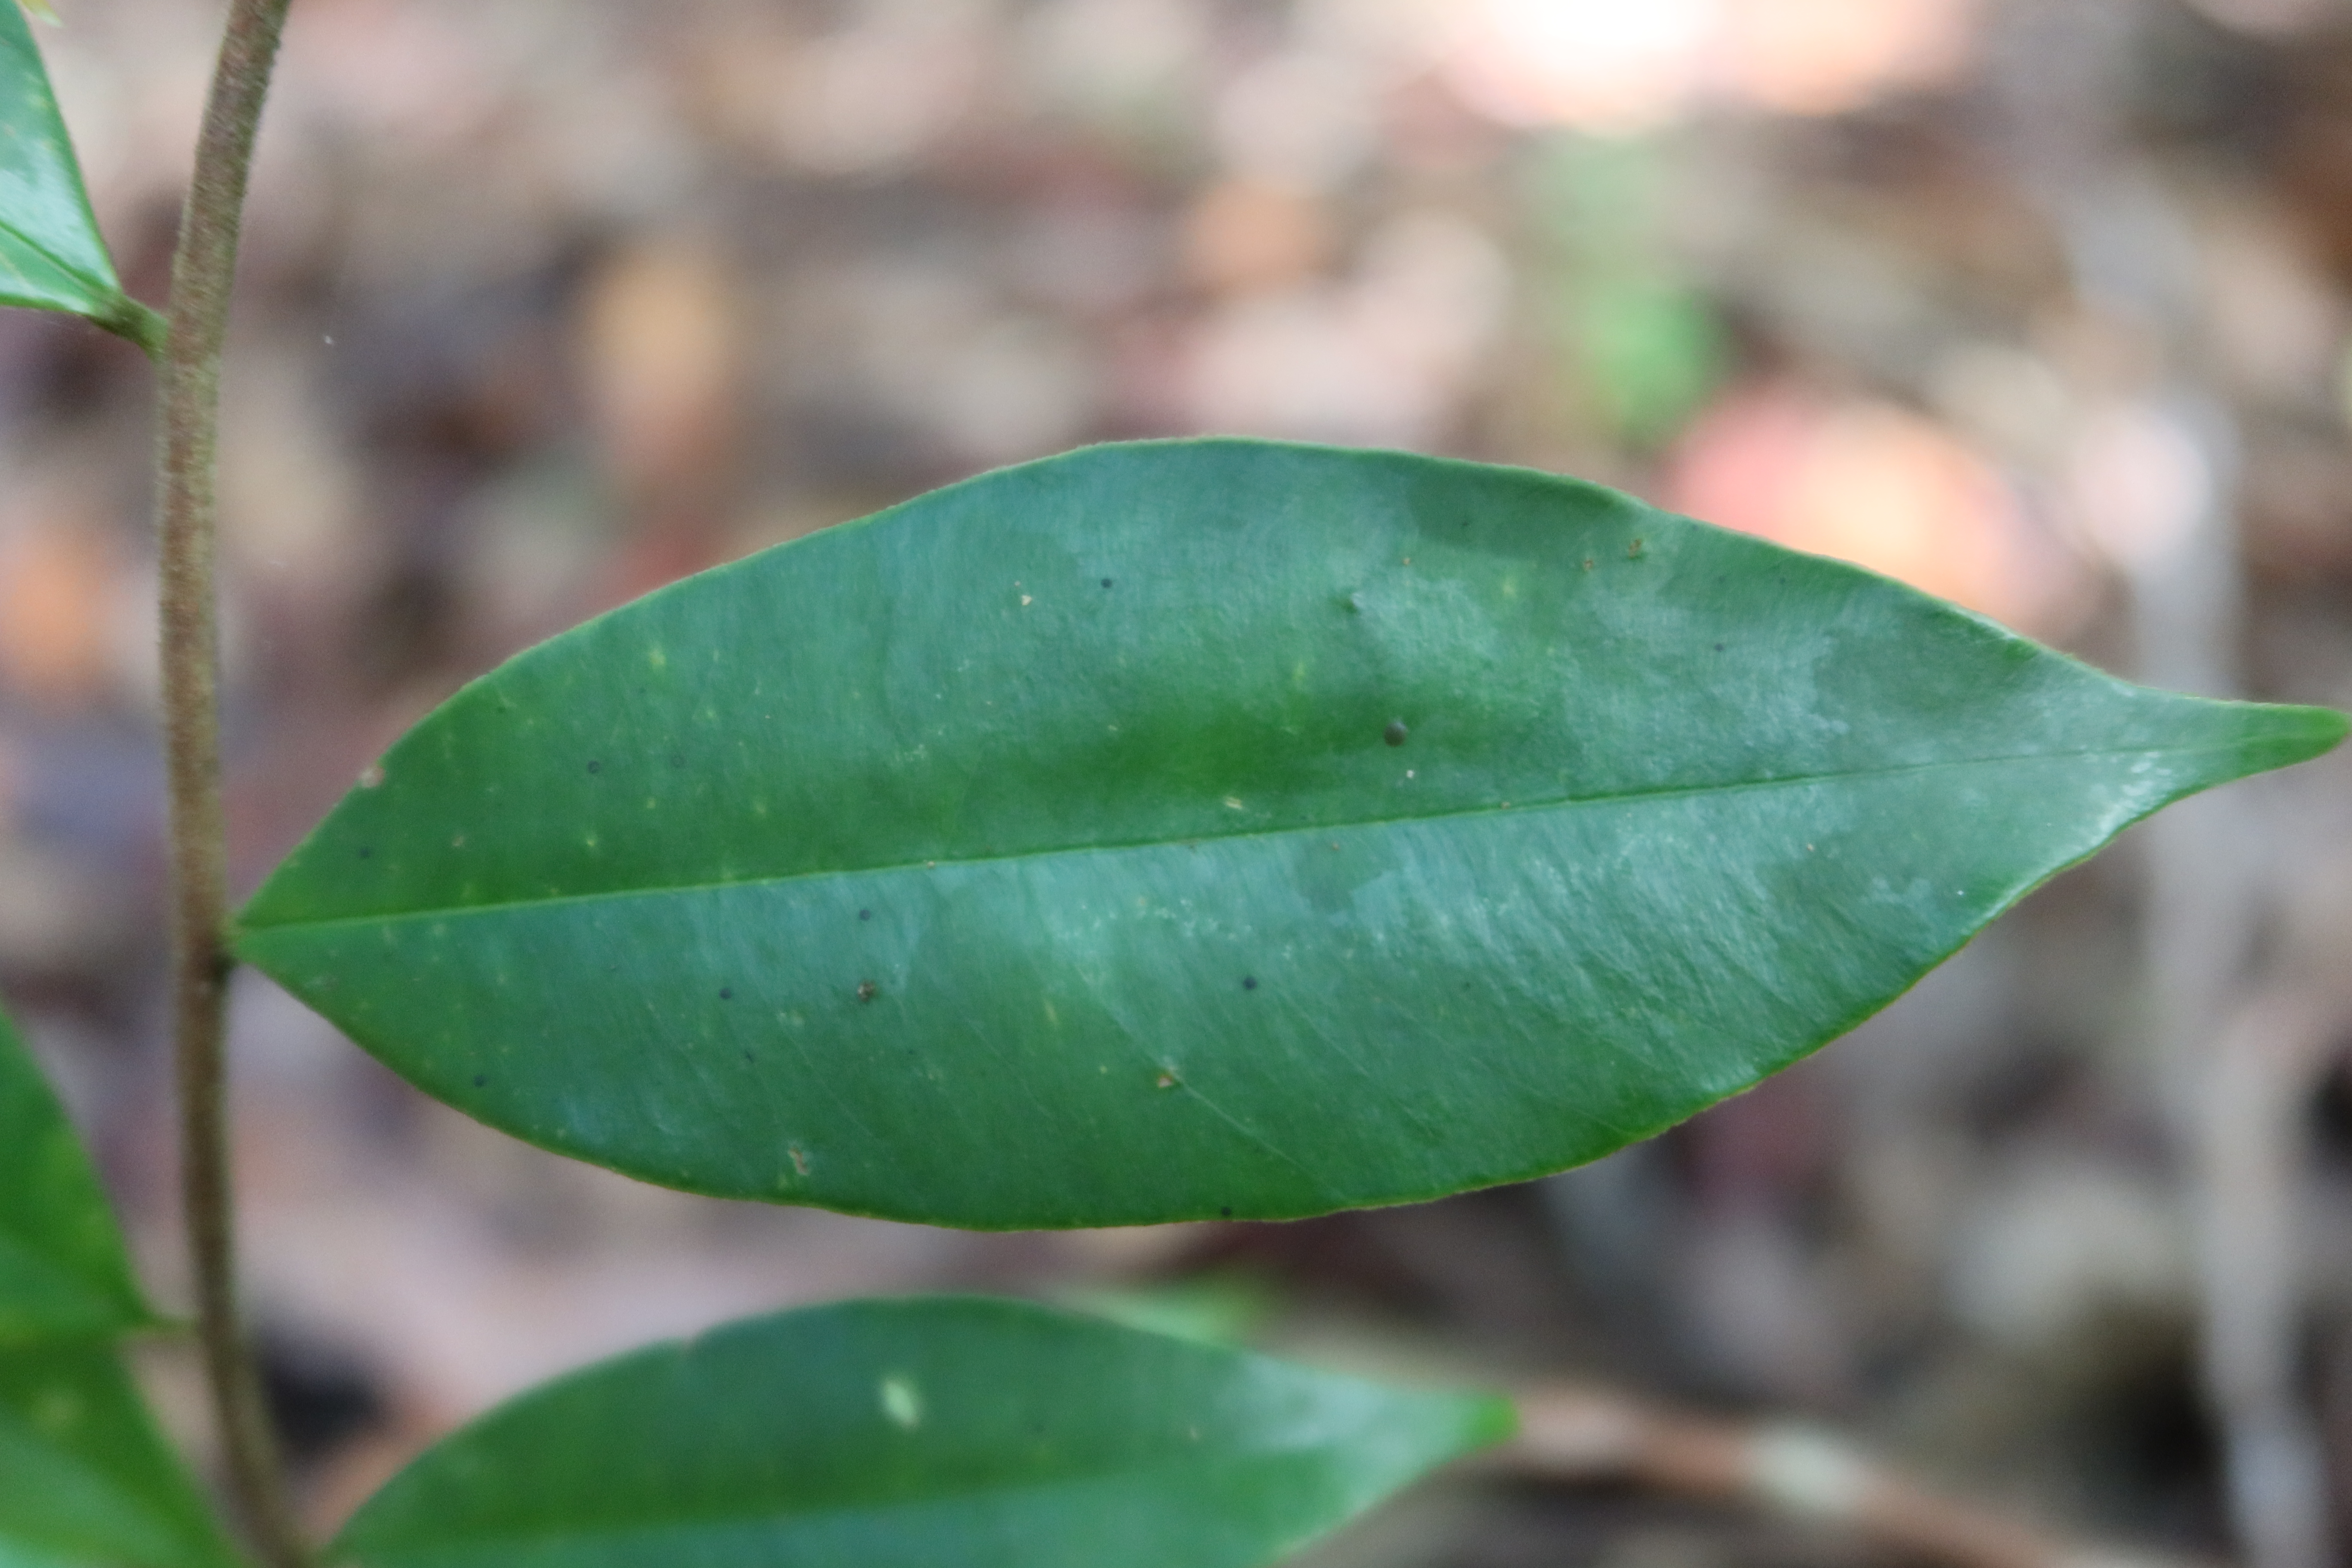
Label: Black spots